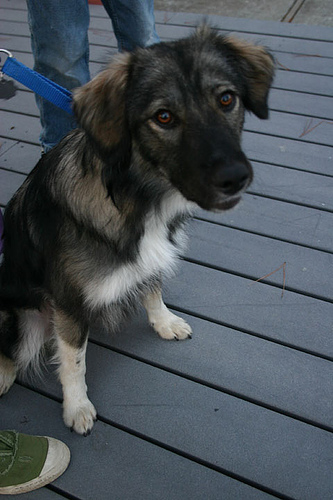
Animal: dog
Breed: keeshond